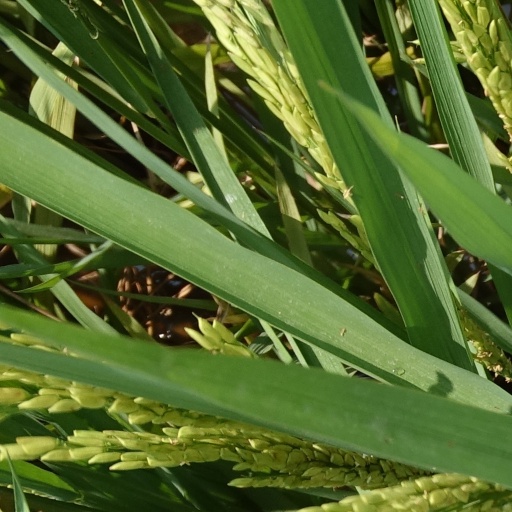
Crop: rice